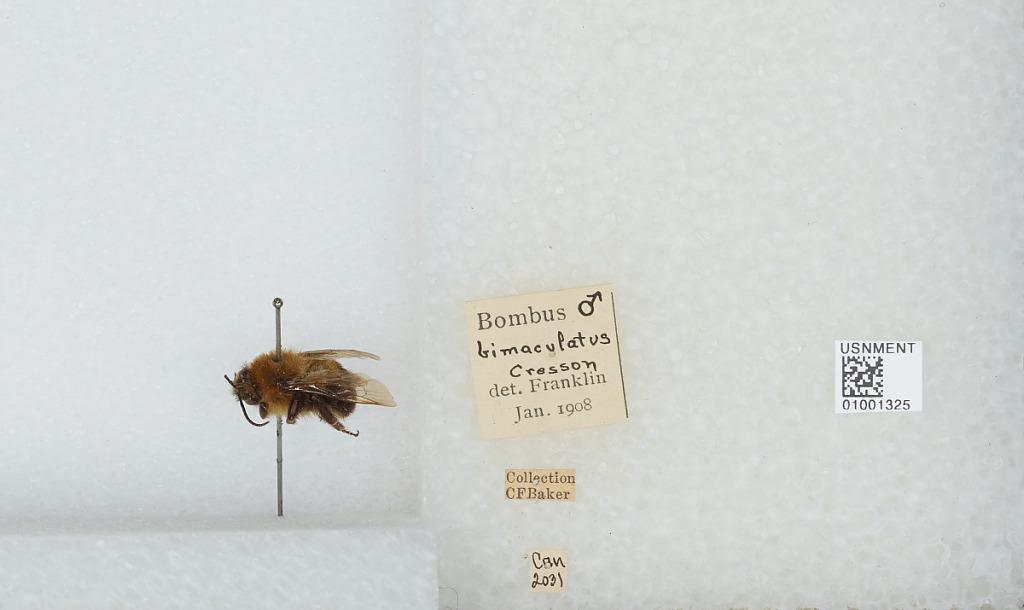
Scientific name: Bombus (Pyrobombus) bimaculatus Cresson
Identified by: Franklin